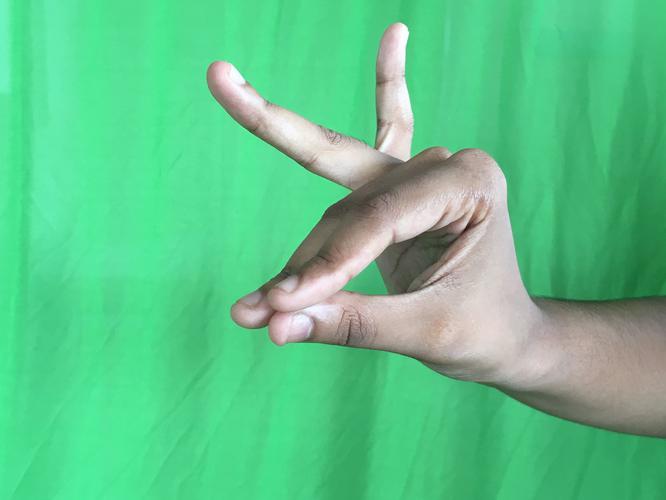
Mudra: Katakamukha_1
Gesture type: single_hand